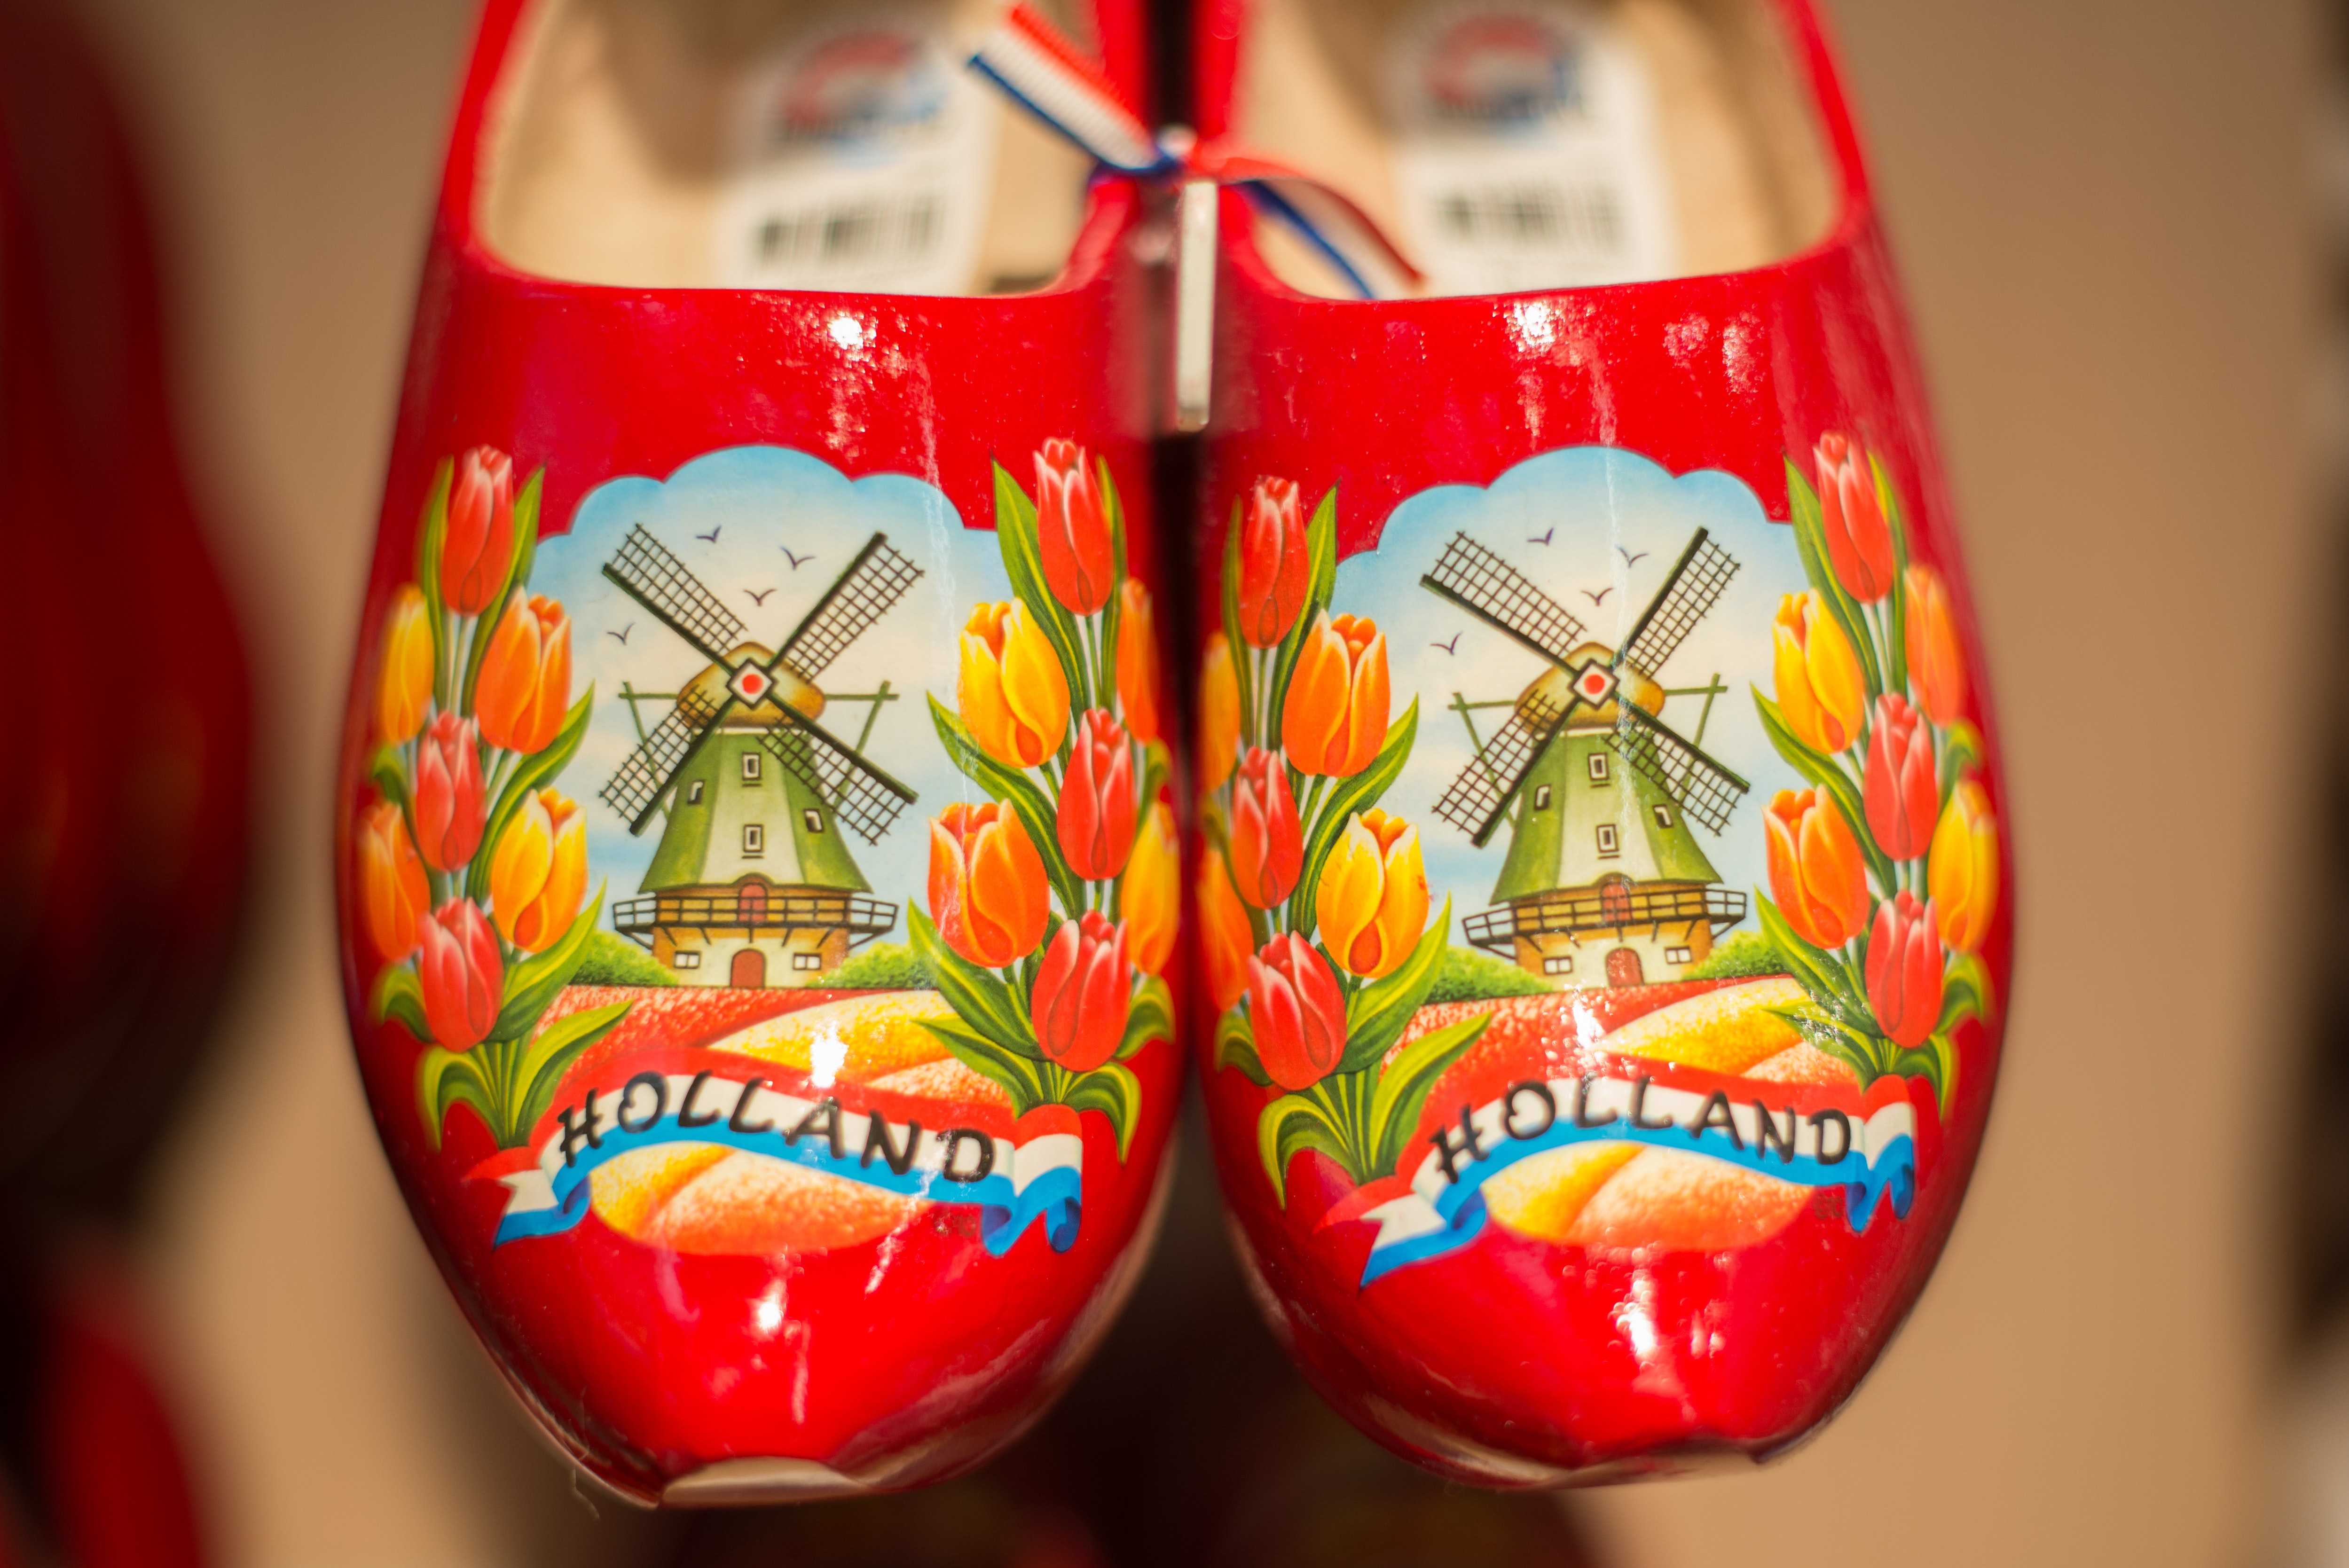
footwear, shoe, cleat, clog, athletic shoe, outdoor shoe